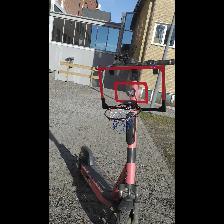
Label: NonHuman